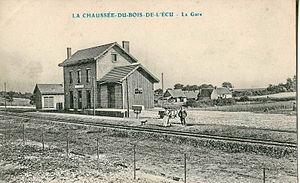
Carte postale ancienne, sans mention d'éditeur
Lachaussée-du-Bois-d'Écu est une commune française située dans le département de l'Oise, en région Hauts-de-France.